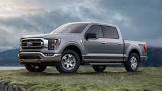
Vehicle type: Cars